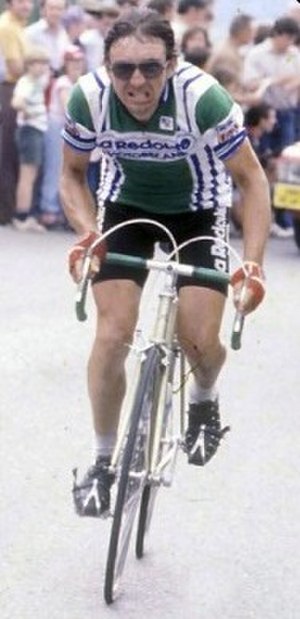
Mariano Martínez (cykelrytter)
Mariano Martínez er en tidligere fransk professionel landevejscykelrytter. Han vandt den prikkede bjergtrøje i Tour de France 1978.